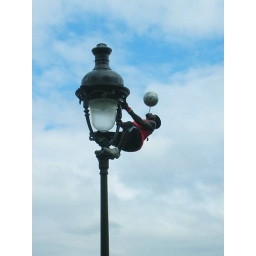
this guy was balancing a twirling ball on a stick in his mouth while he climbed a lamp post.O_O